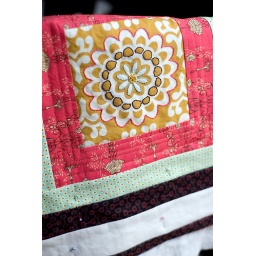
New sofa pillow in progress